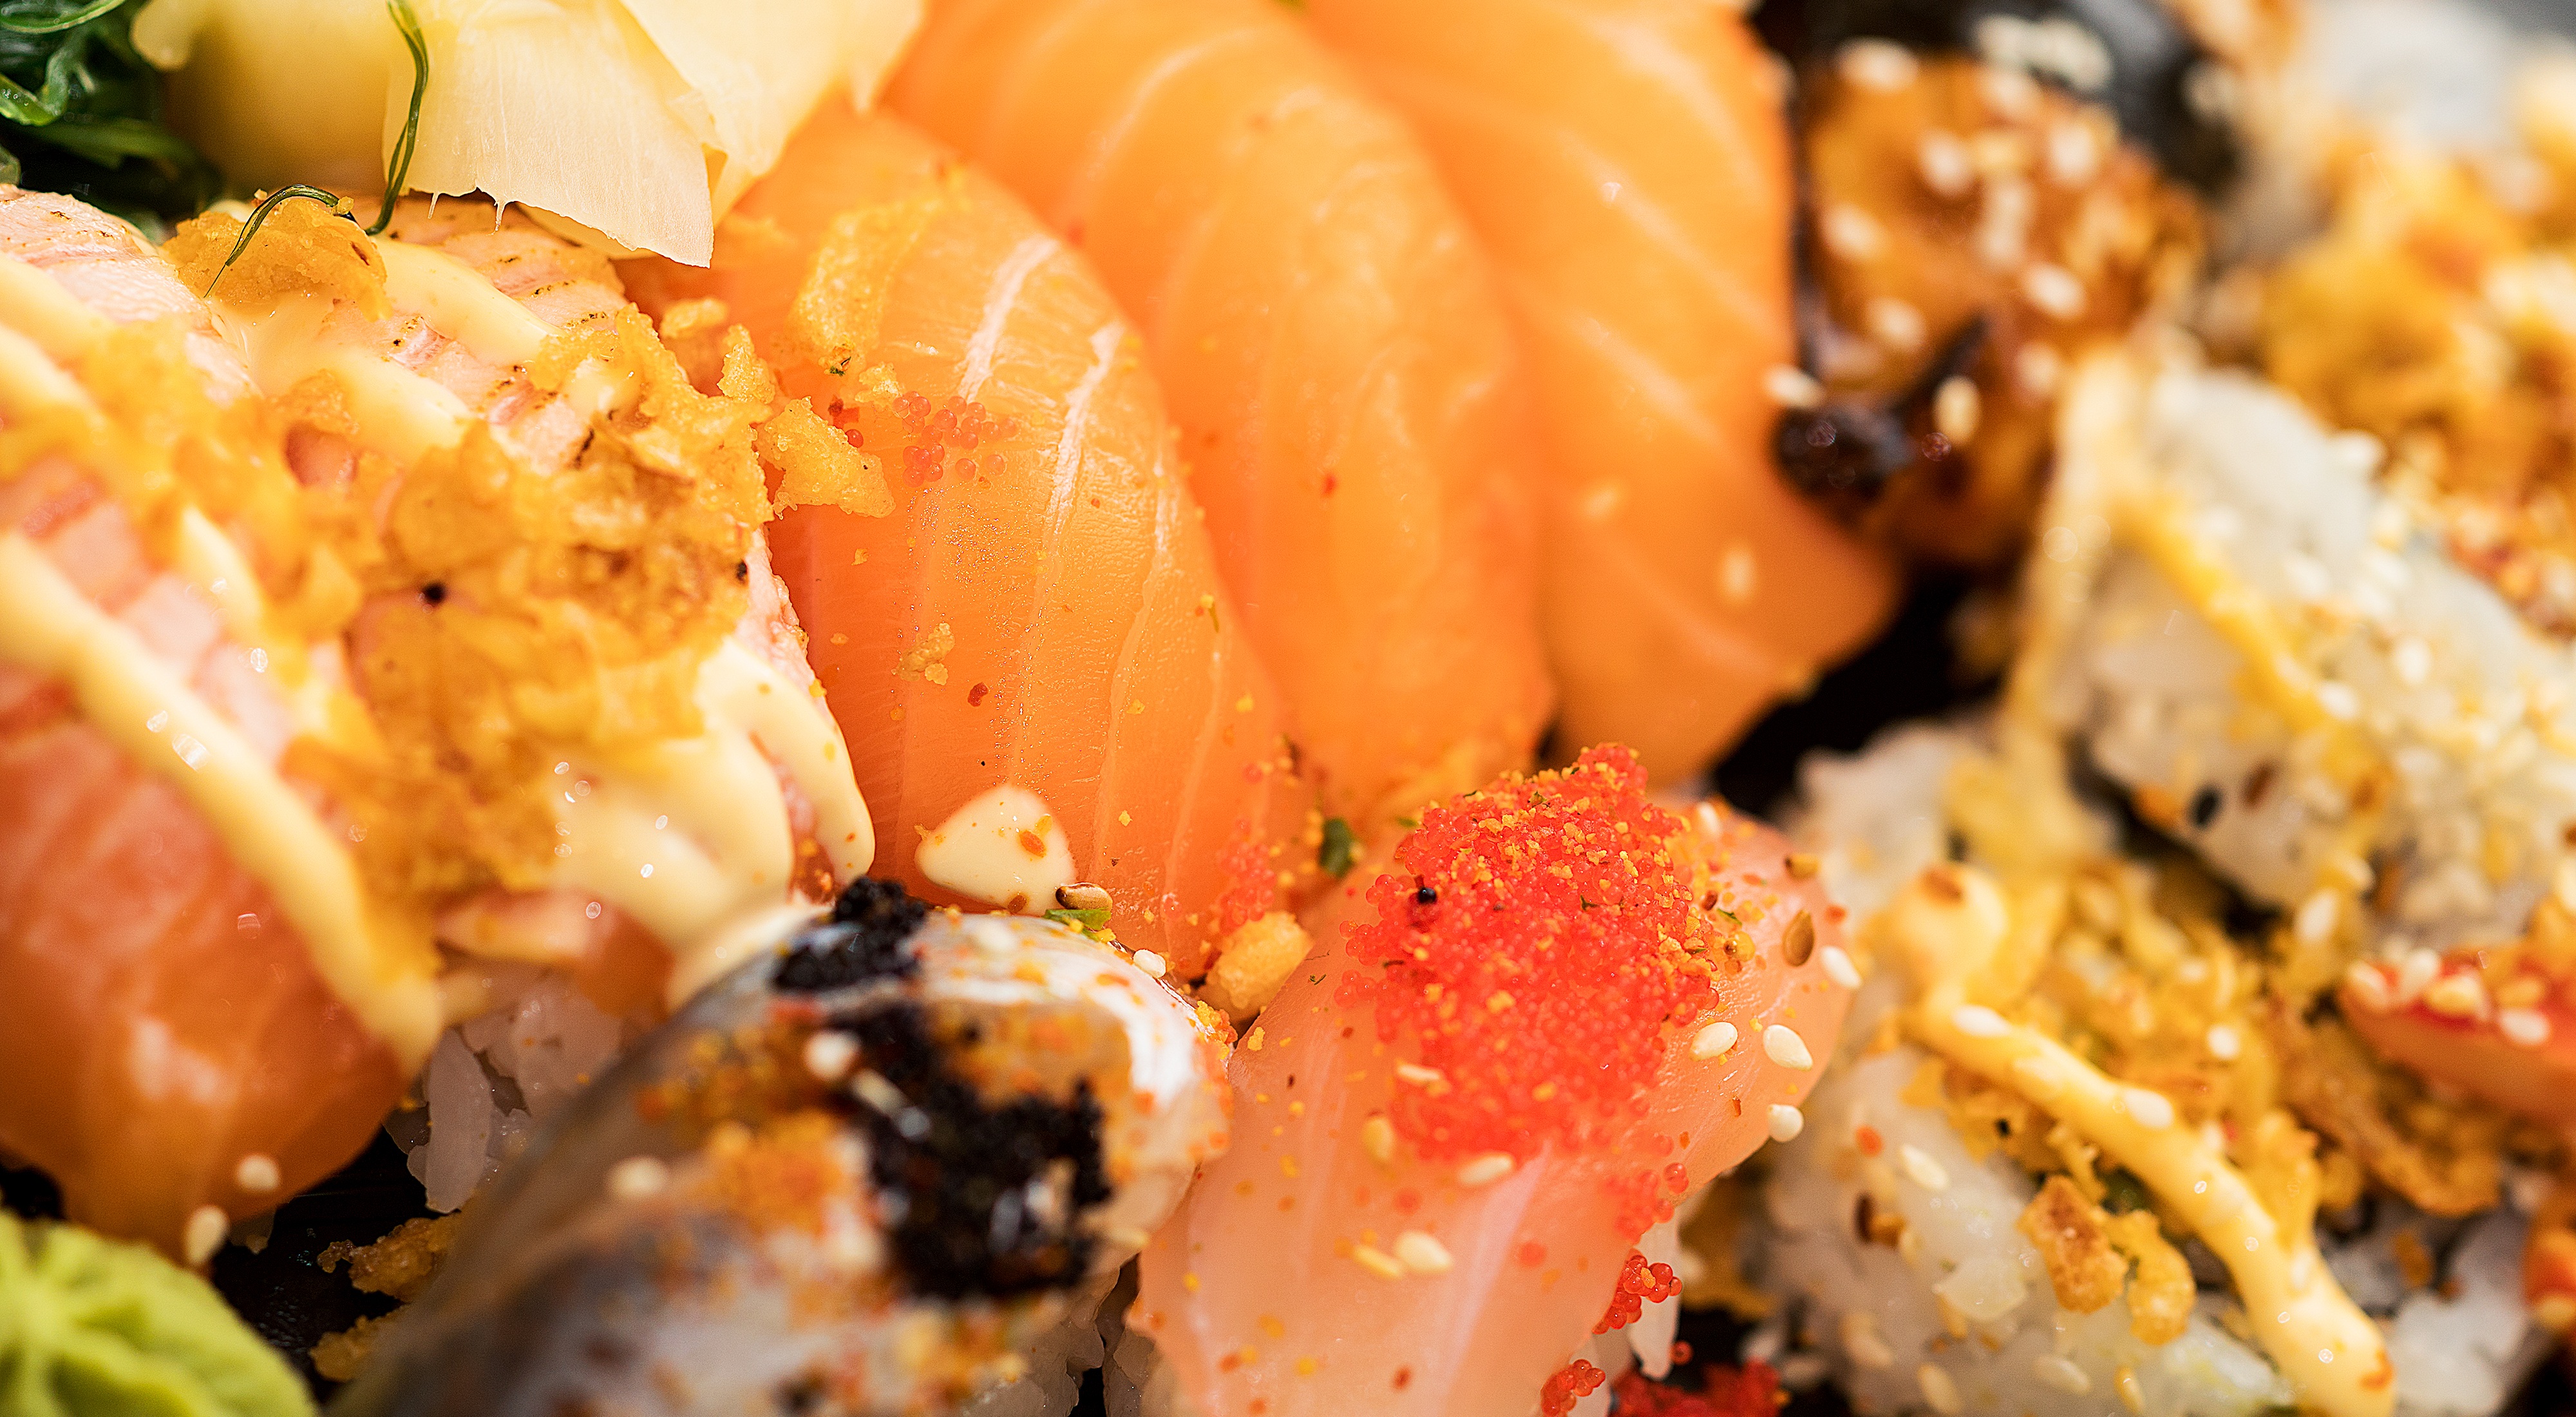
white, asian, orange, dish, meal, food, produce, vegetable, plate, seafood, set, fish, pink, japan, gourmet, healthy, eat, california, cuisine, delicious, rice, asian food, sushi, japanese, roll, diversity, culture, salmon, platter, tradition, maki, ginger, away, diet, traditional, assortment, take, variation, choices, tuna, take away, hors d oeuvre, japanese cuisine